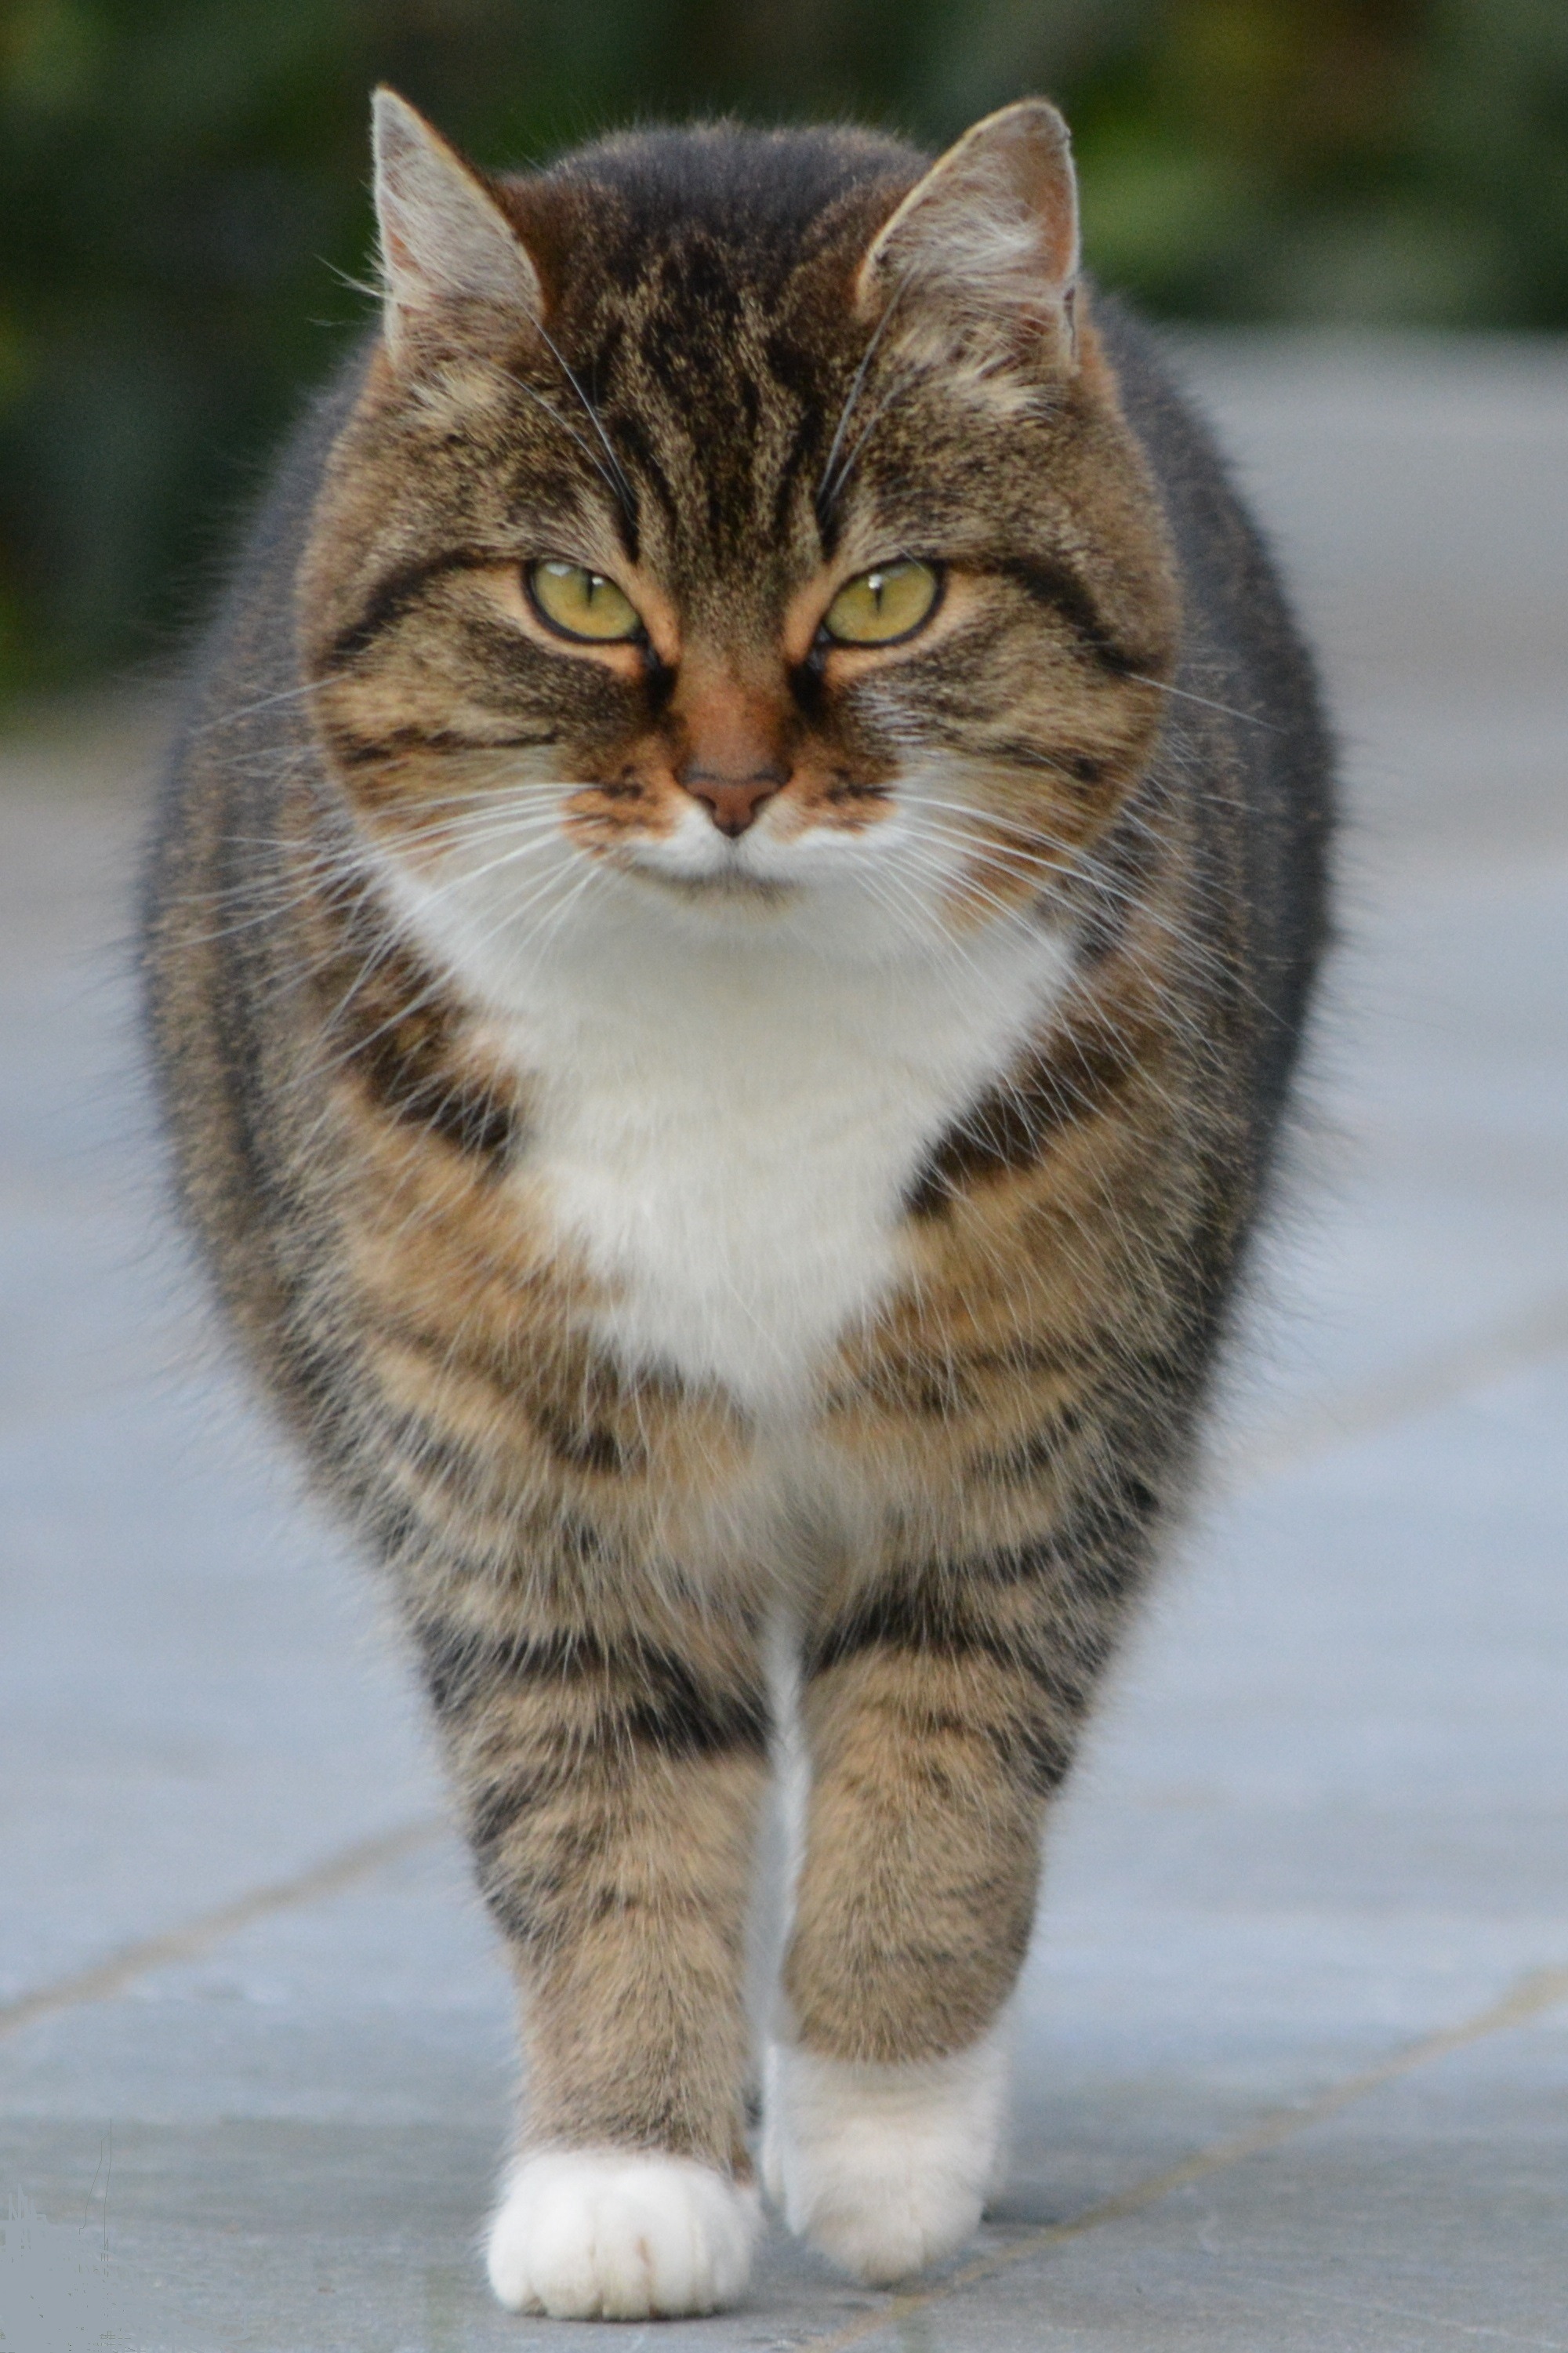
animal, pet, kitten, cat, mammal, fauna, cats, whiskers, animals, vertebrate, tigercat, tabby cat, norwegian forest cat, european shorthair, wild cat, small to medium sized cats, cat like mammal, domestic short haired cat, pixie bob, american shorthair, domestic long haired cat, rusty spotted cat